75 mm gun M2–M6

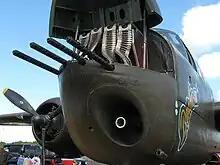
A restored Mitchell aircraft showing a 75 mm M5 gun below the four machine guns

The 75 mm gun, models M2 to M6, was the standard American medium caliber gun fitted to mobile platforms during World War II. They were primarily mounted on tanks, such as the M3 Lee and M4 Sherman, but one variant was also used as an air-to-ground gun on the B-25 Mitchell medium bomber aircraft. There were five main variants used during the war: M2, M3, M4, M5 and M6.